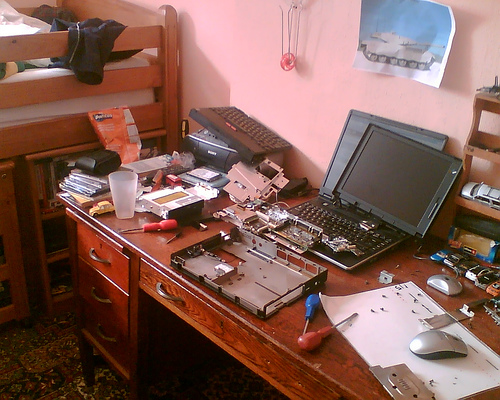
user: Given an image and a question. Answer the question in a short answer. Question: What would this area usually be called? Short Answer:
assistant: office